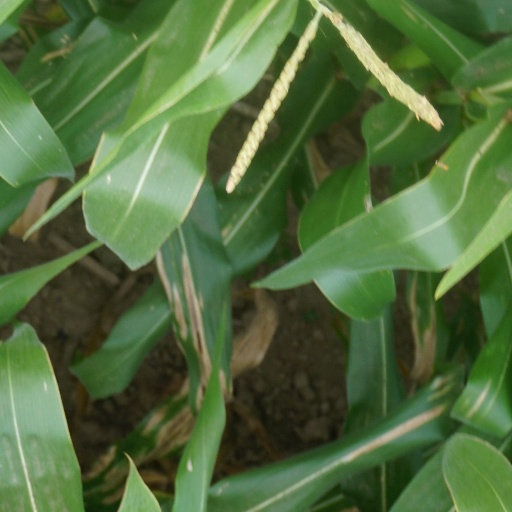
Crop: maize; corn